Sonderkommando Revolt in Auschwitz

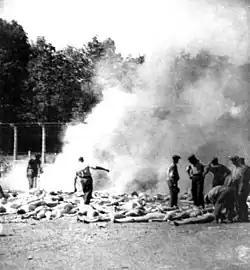
Sonderkommando photograph in Auschwitz-Birkenau, August 1944

The "Sonderkommando" revolt in Auschwitz occurred on 7 October 1944, when a large group of "Sonderkommando" members in the crematoria area of Birkenau camp (also known as Auschwitz II) rebelled against the Nazi guards of the camp. The revolt was suppressed after Crematorium IV was blown up, killing three German guards and 452 members of the Sonderkommando.